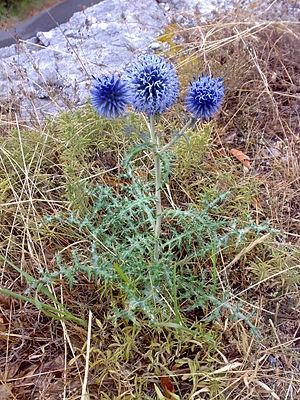
L'Azurite, ou oursin bleu est une espèce de plantes vivaces appartenant au genre Echinops et à la famille des Astéracées, ou Composées.